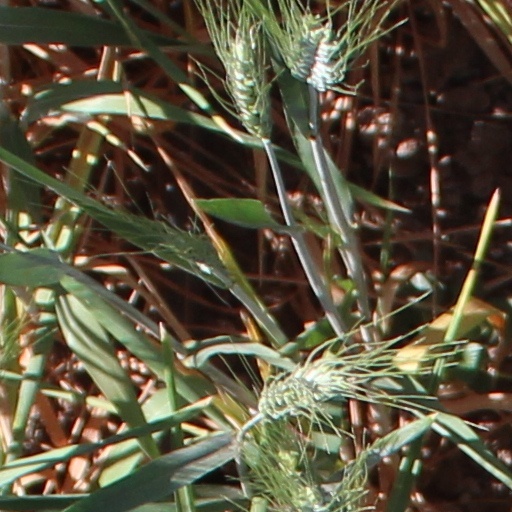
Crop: wheat